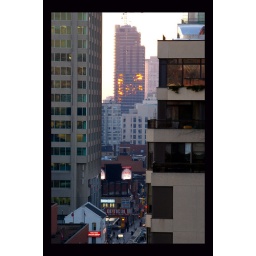
Look at the office tower in the center, it looks as though it's on fire, it's actually the morning sun reflecting on the windows.